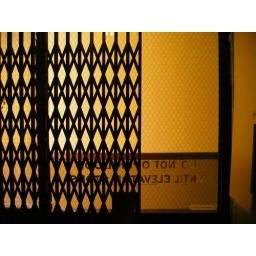
inside the maryland building. The view of the third floor from the oldest working elevator in salt lake city.